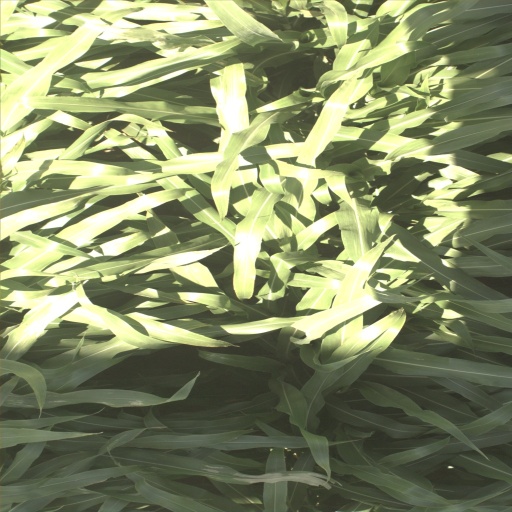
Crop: sorghum